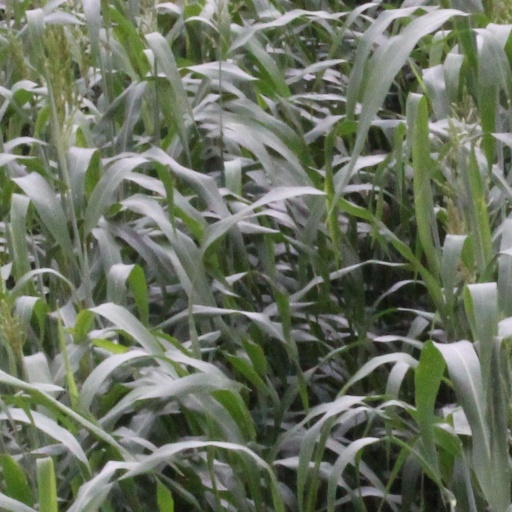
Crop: sorghum